Mark Ridley-Thomas

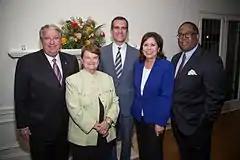
Ridley-Thomas with three of his Supervisor colleagues and Mayor Eric Garcetti in 2015

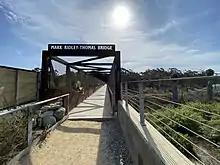
Mark Ridley Thomas Bridge, which comprises part of the Park to Playa Trail, Baldwin Hills, Los Angeles County, California

On October 25, 2007, Ridley-Thomas announced that he would be running for the Second District seat on the Los Angeles County Board of Supervisors being vacated by Supervisor Yvonne Brathwaite Burke. His most formidable opponent was former LAPD police chief Bernard C. Parks, the member of the Los Angeles City Council who replaced Ridley-Thomas when he was elected to the State Assembly. Ridley-Thomas was endorsed by the Los Angeles County Democratic Party, the area's labor unions (including the law enforcement unions), and numerous elected officials. Ridley-Thomas edged out Parks in the June 3 primary by a margin of 45% to 40%, but since neither candidate received a majority of the vote, the top two candidates advanced to a runoff election in November. Ridley-Thomas won a 62% to 38% victory over Parks. Ridley-Thomas became the first black man ever elected to the Los Angeles County Board.